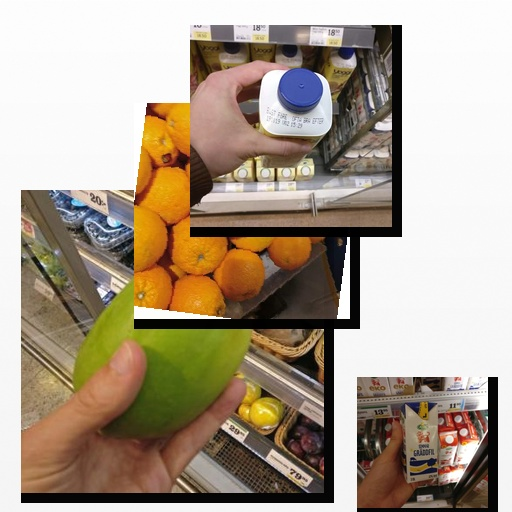
Food items: sour_cream, yoghurt, orange, papaya